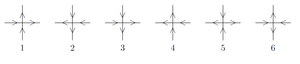
Les 6 différents types de vertex du modèle à six vertex
Le modèle à six sommets est un modèle de physique statistique étudiant les configurations de flèches sur un réseau bidimensionnel. Ce modèle est une généralisation du modèle de glace introduit par Pauling en 1935 pour étudier la configuration de cristal de glace et étendu aux matériaux ferroélectriques par Slater en 1941. Le modèle à six sommets a été premièrement résolu dans des cas particuliers par Lieb et Sutherland en 1967. Il est étudié en physique statistique du fait qu'il est intégrable et pour son lien avec les mathématiques combinatoires.
Cet article donne une liste de certaines constantes mathématiques, ainsi que des formules, des illustrations et fractions continues de ces constantes. Typiquement, une constante en mathématiques est un nombre réel ou complexe remarquable. À la différence des constantes physiques, les constantes mathématiques sont définies indépendamment de toute mesure physique et apparaissent dans divers contextes.
Cet article donne une liste de certaines constantes mathématiques, ainsi que des formules, des illustrations et fractions continues de ces constantes. Typiquement, une constante en mathématiques est un nombre réel ou complexe remarquable. À la différence des constantes physiques, les constantes mathématiques sont définies indépendamment de toute mesure physique et apparaissent dans divers contextes.